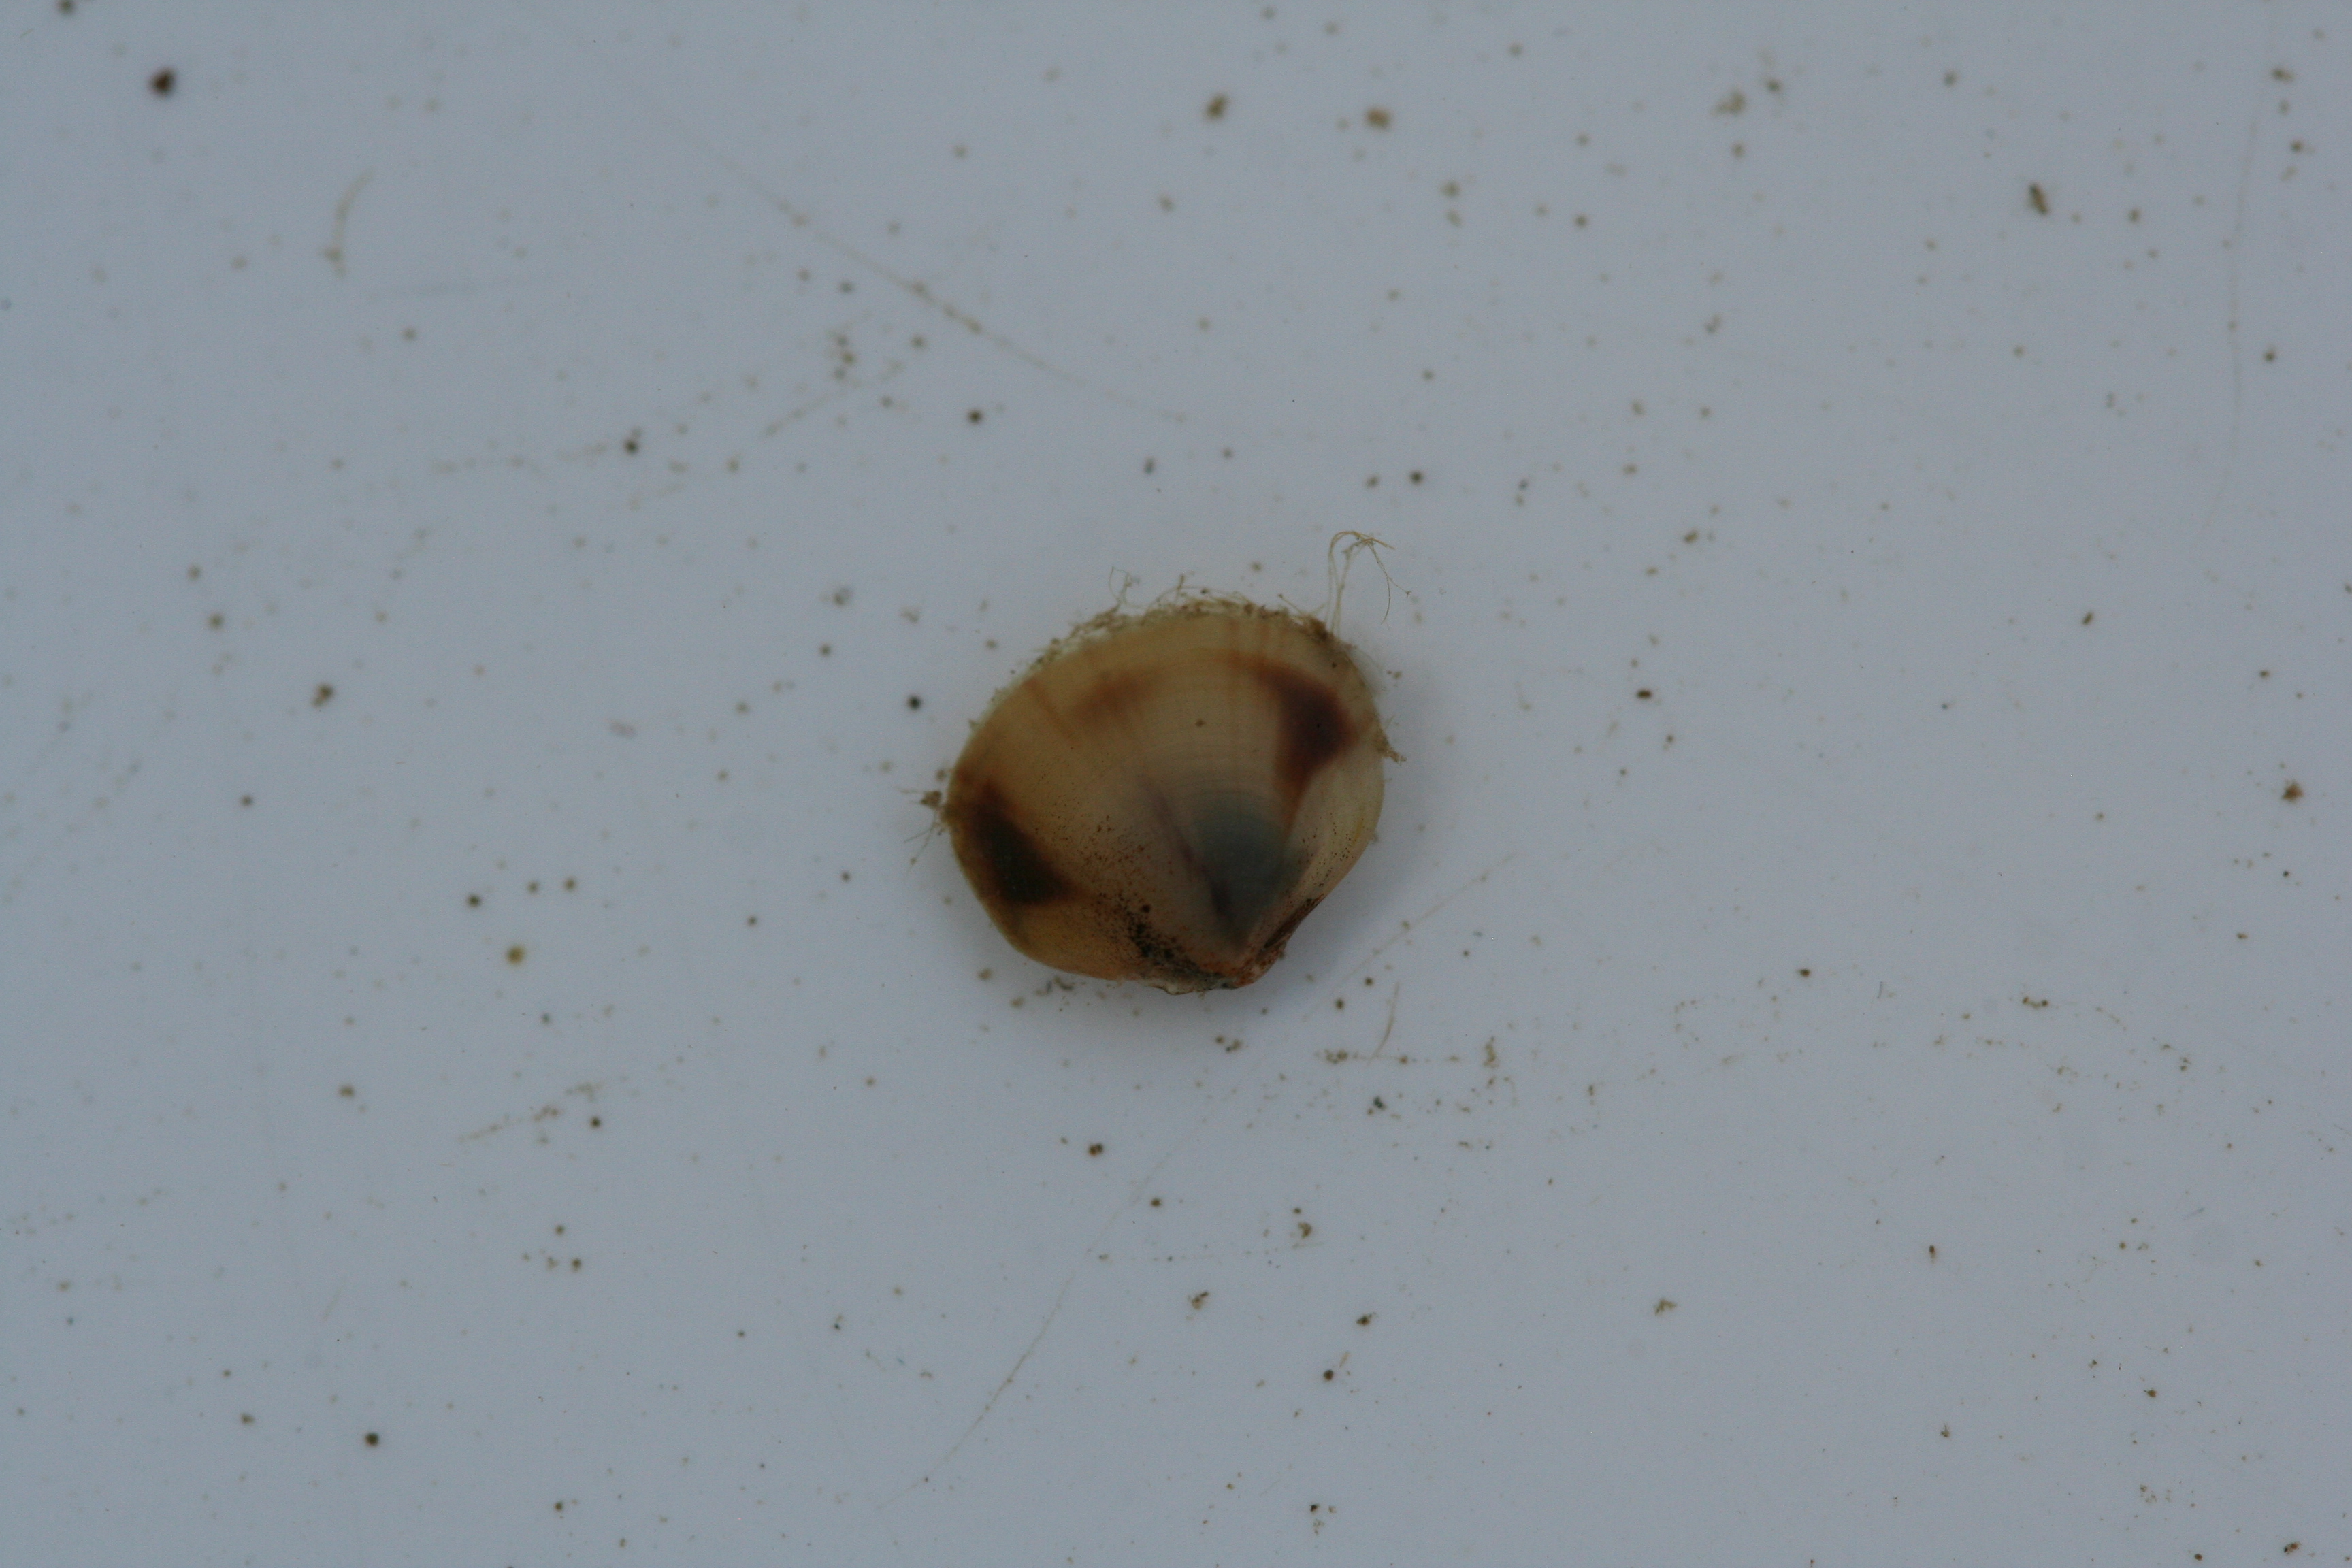
Macroinvertebrate group: snails_clams_mussels